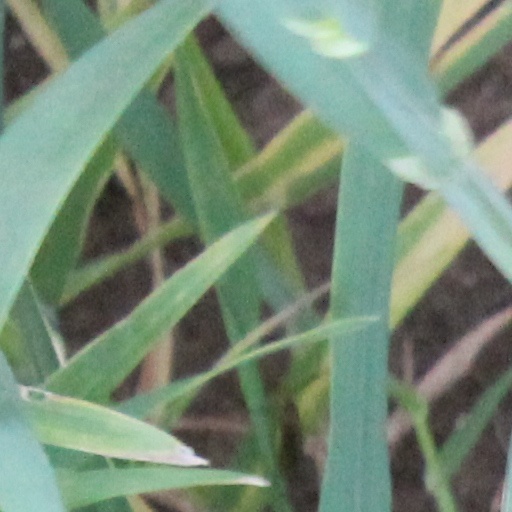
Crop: wheat